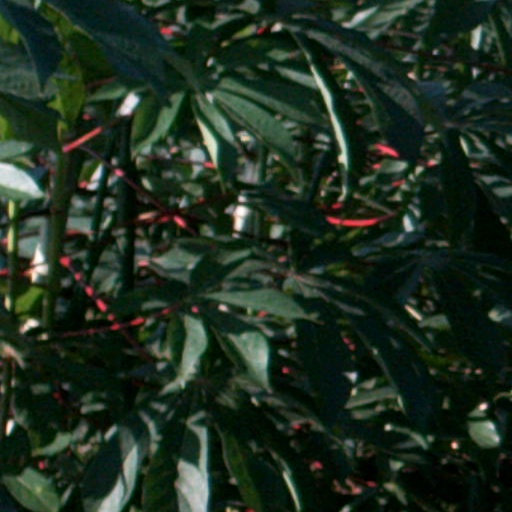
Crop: cassava